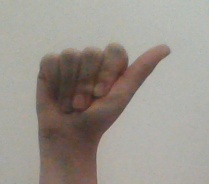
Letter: dhad